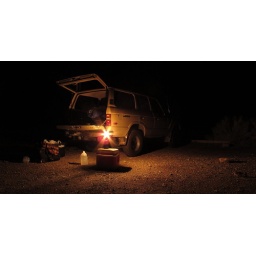
FJ60 Cafe, kitchen and bedroom. Wildrose Campground. In bed by 8:00pm. It was cold and dark!